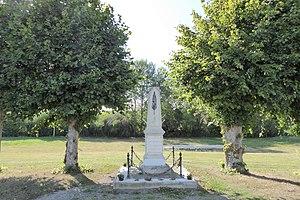
Monument aux morts de Morvilliers, Eure-et-Loir, France.
Morvilliers est une commune française située dans le département d'Eure-et-Loir en région Centre-Val de Loire. Ses habitants s'appellent les Morvilliersiennes et les Morvilliersiens.